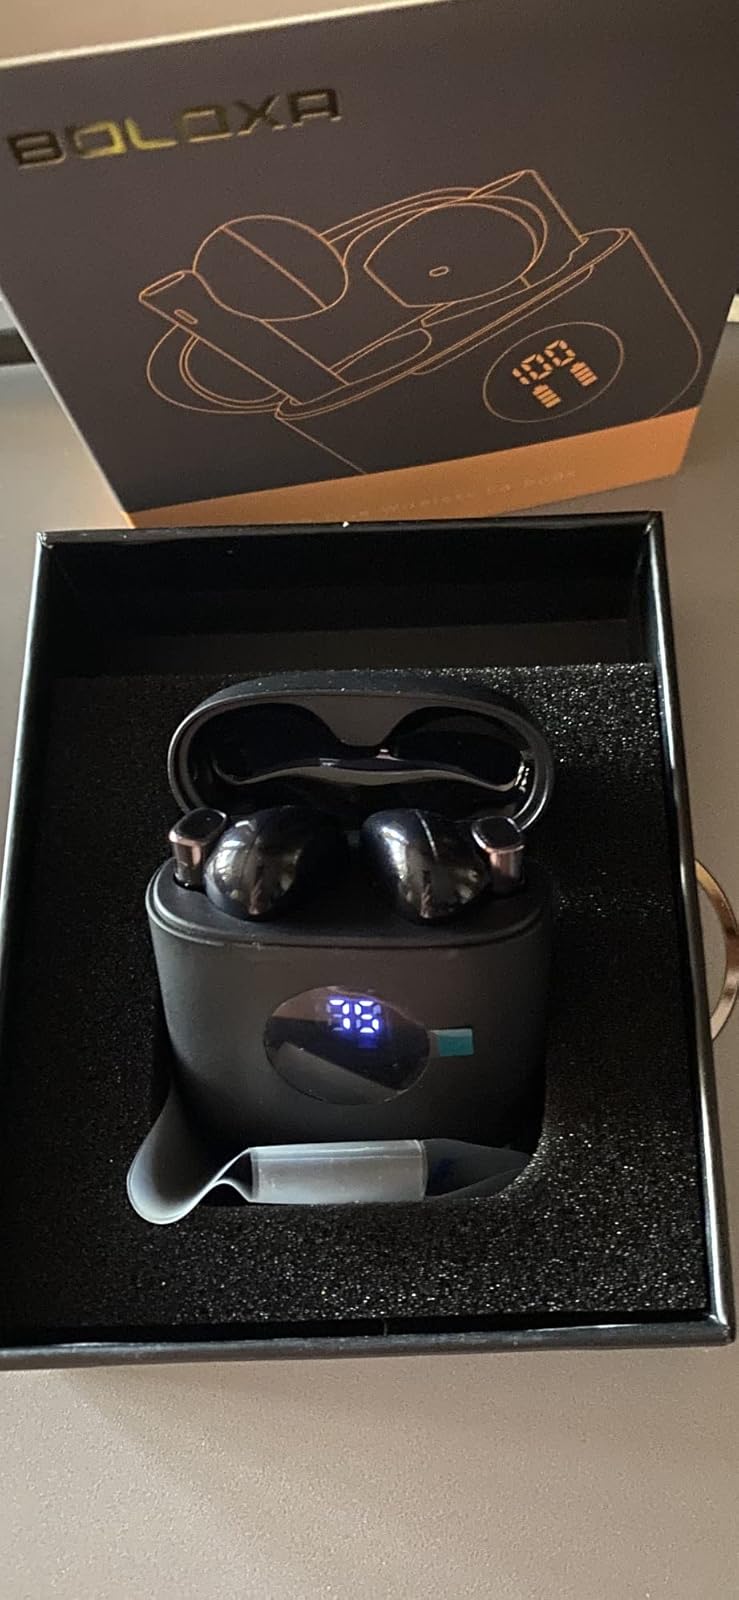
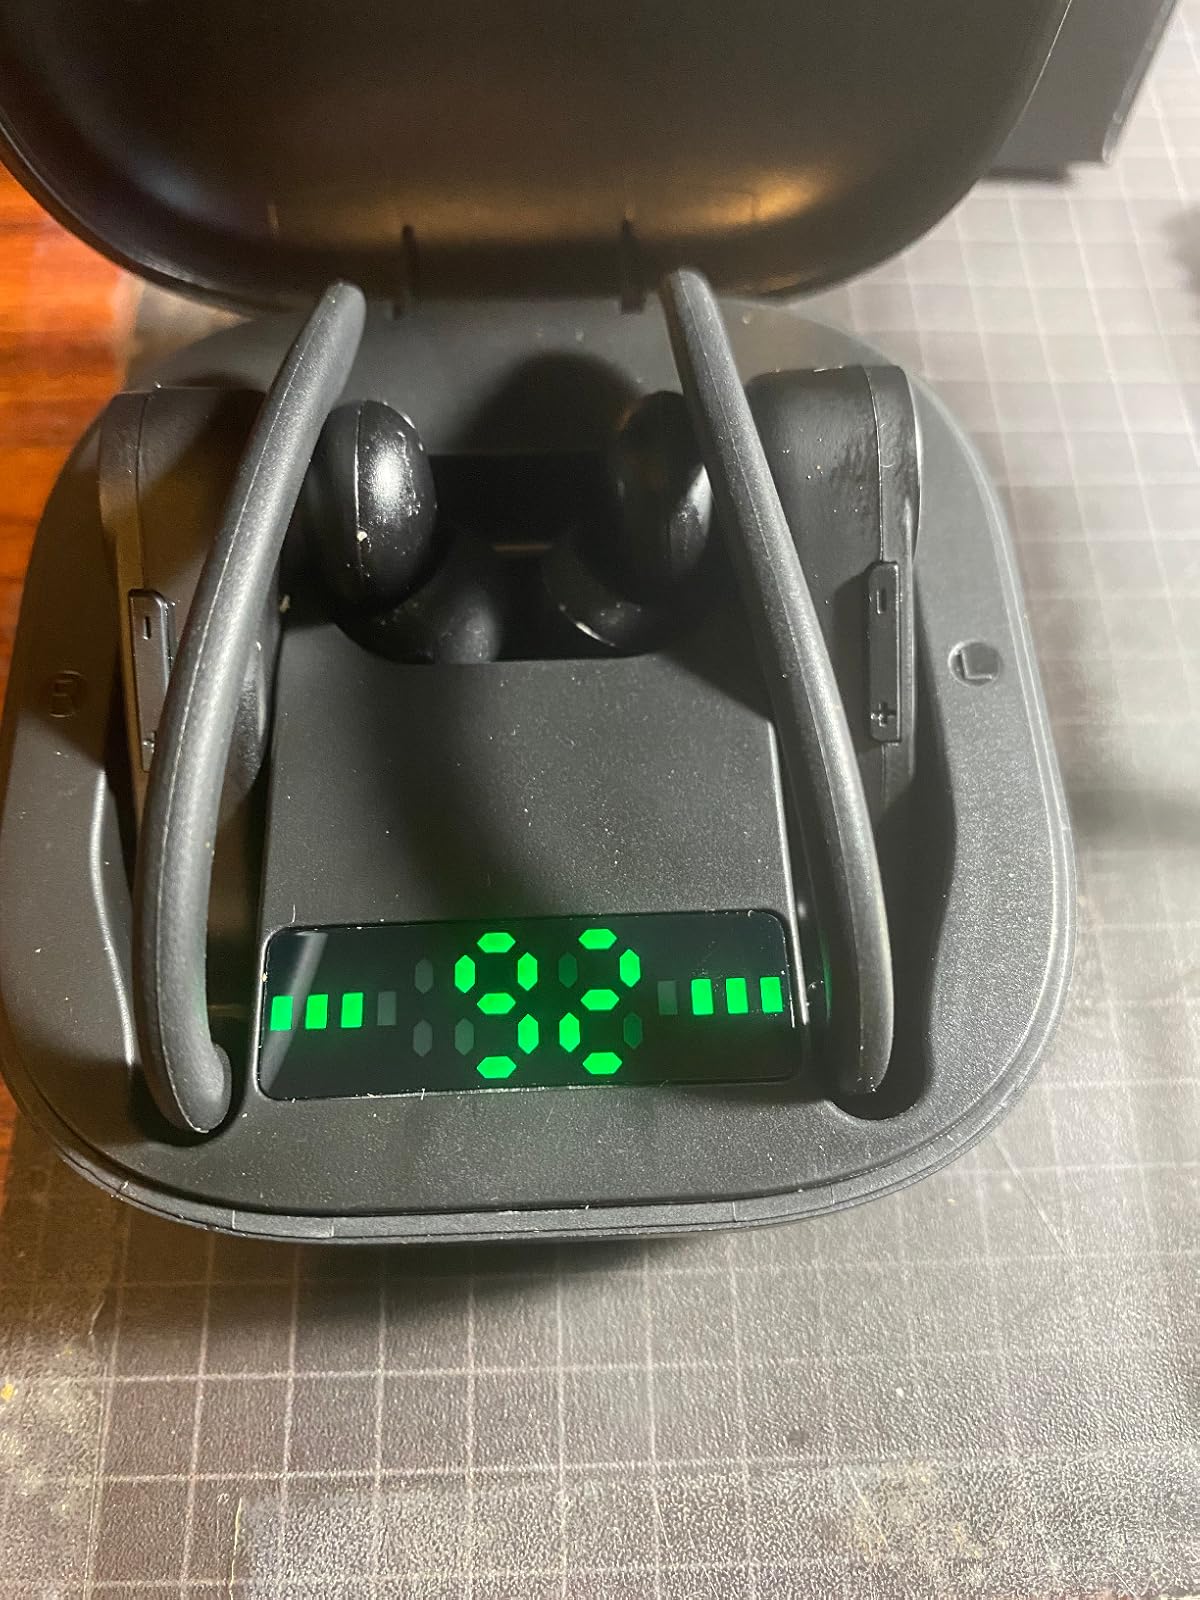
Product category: earbuds
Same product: no